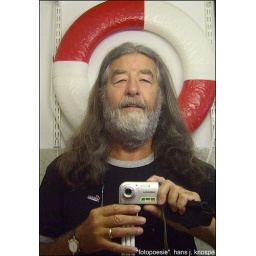
...spontaneous idea during a visit on the northfrisian island Sylt, realising the life-belt at the bathroom behind me in the mirror